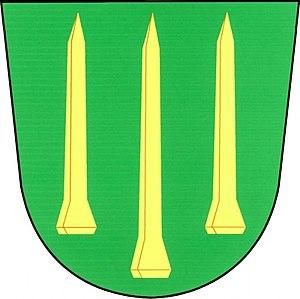
Hačky est une commune du district de Prostějov, dans la région d'Olomouc, en République tchèque. Sa population s'élevait à 99 habitants en 2018.